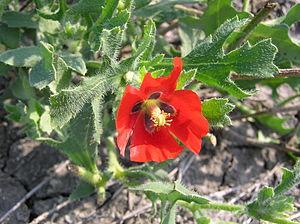
Glaucium, parfois francisé en glaucienne, est un genre de plantes à fleurs appartenant à la famille des Papavéracées. Comme les pavots, les glauciennes ont des fleurs assez grandes à quatre pétales larges, avec de très nombreuses étamines. Par contre, alors que les pavots ont un style, puis un fruit portant plusieurs stigmates en rayons, le style des glauciennes n'a que deux stigmates, et le fruit est très allongé, pouvant dépasser 20 centimètres. La tige et les feuilles sont glauques, d'où le nom scientifique du genre. Les feuilles sont très divisées, à lobes irréguliers.
Cette liste de Tracheophyta de Bosnie-Herzégovine, ainsi que d’espèces introduites est un aperçu incomplet d’espèces de mousses, de fougères, de gymnospermes et d’angiospermes citées dans la littérature disponible en langues bosniaque, croate, serbe et serbo-croate. Cet aperçu n’inclue pas des espèces cultivées ni celles occasionnellement introduites.